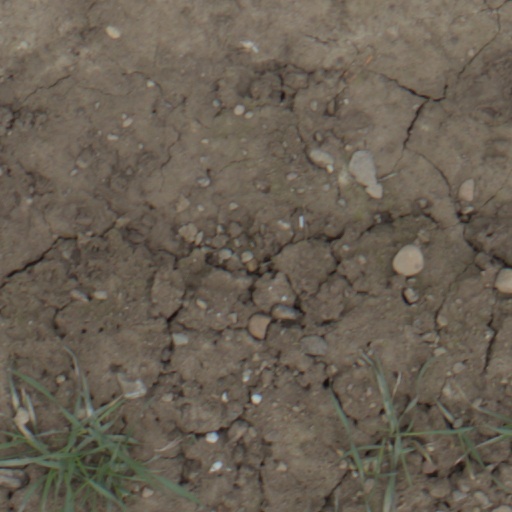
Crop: wheat